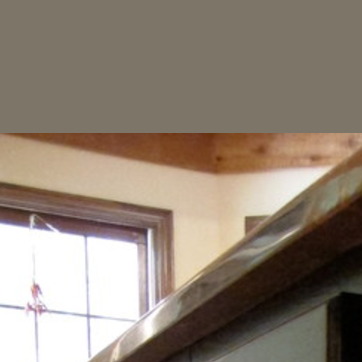
Material: painted